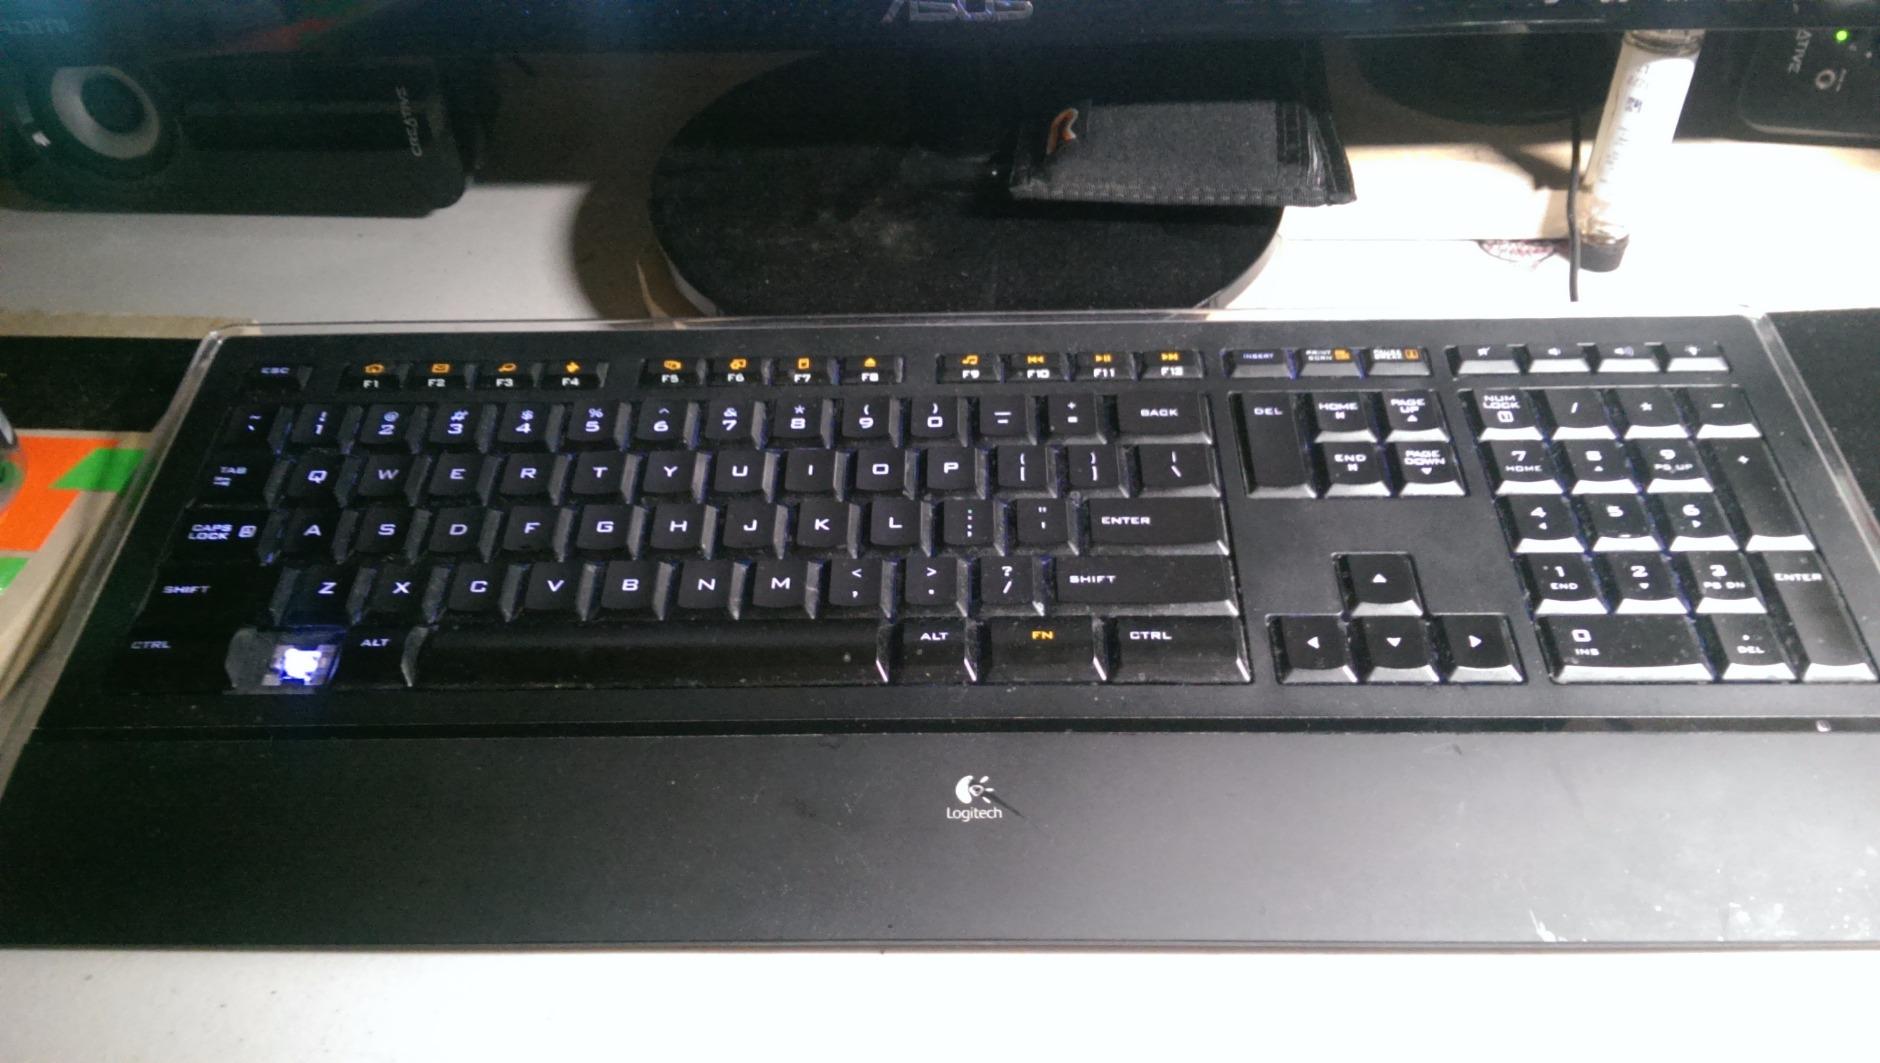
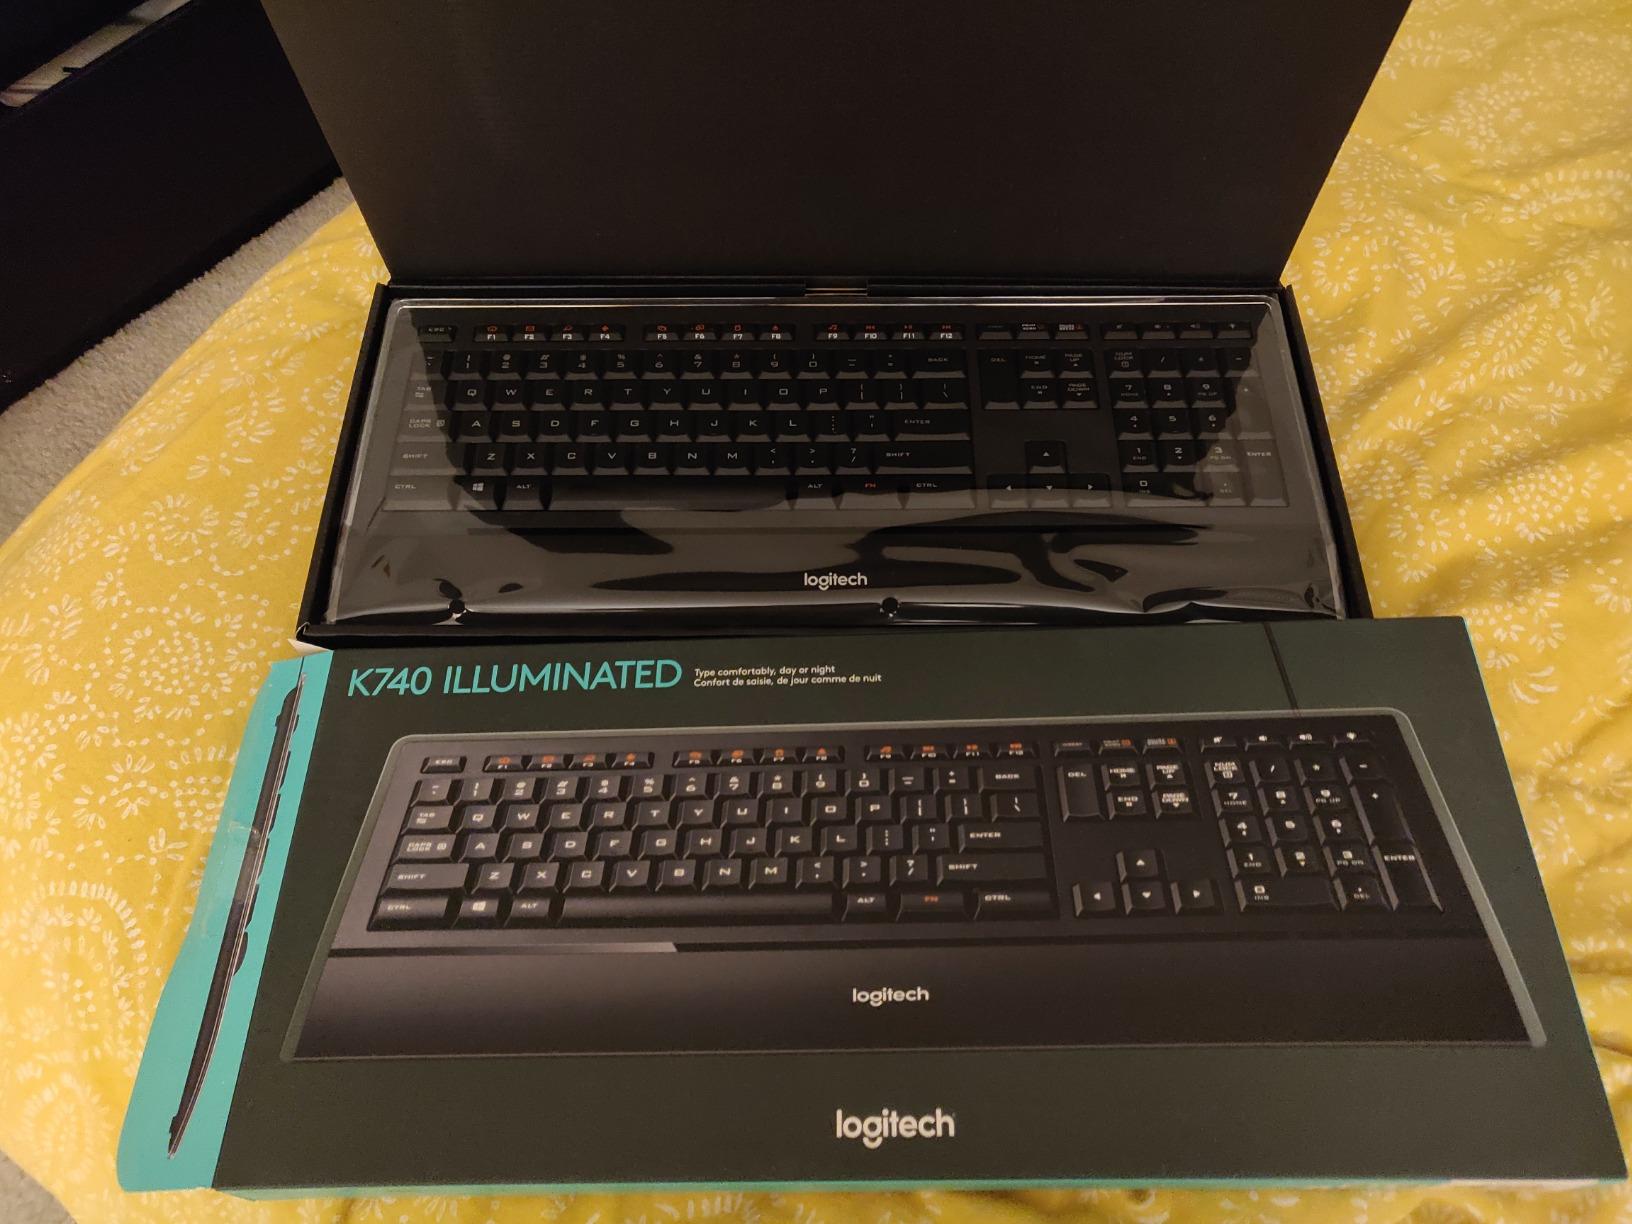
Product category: keyboard
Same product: yes